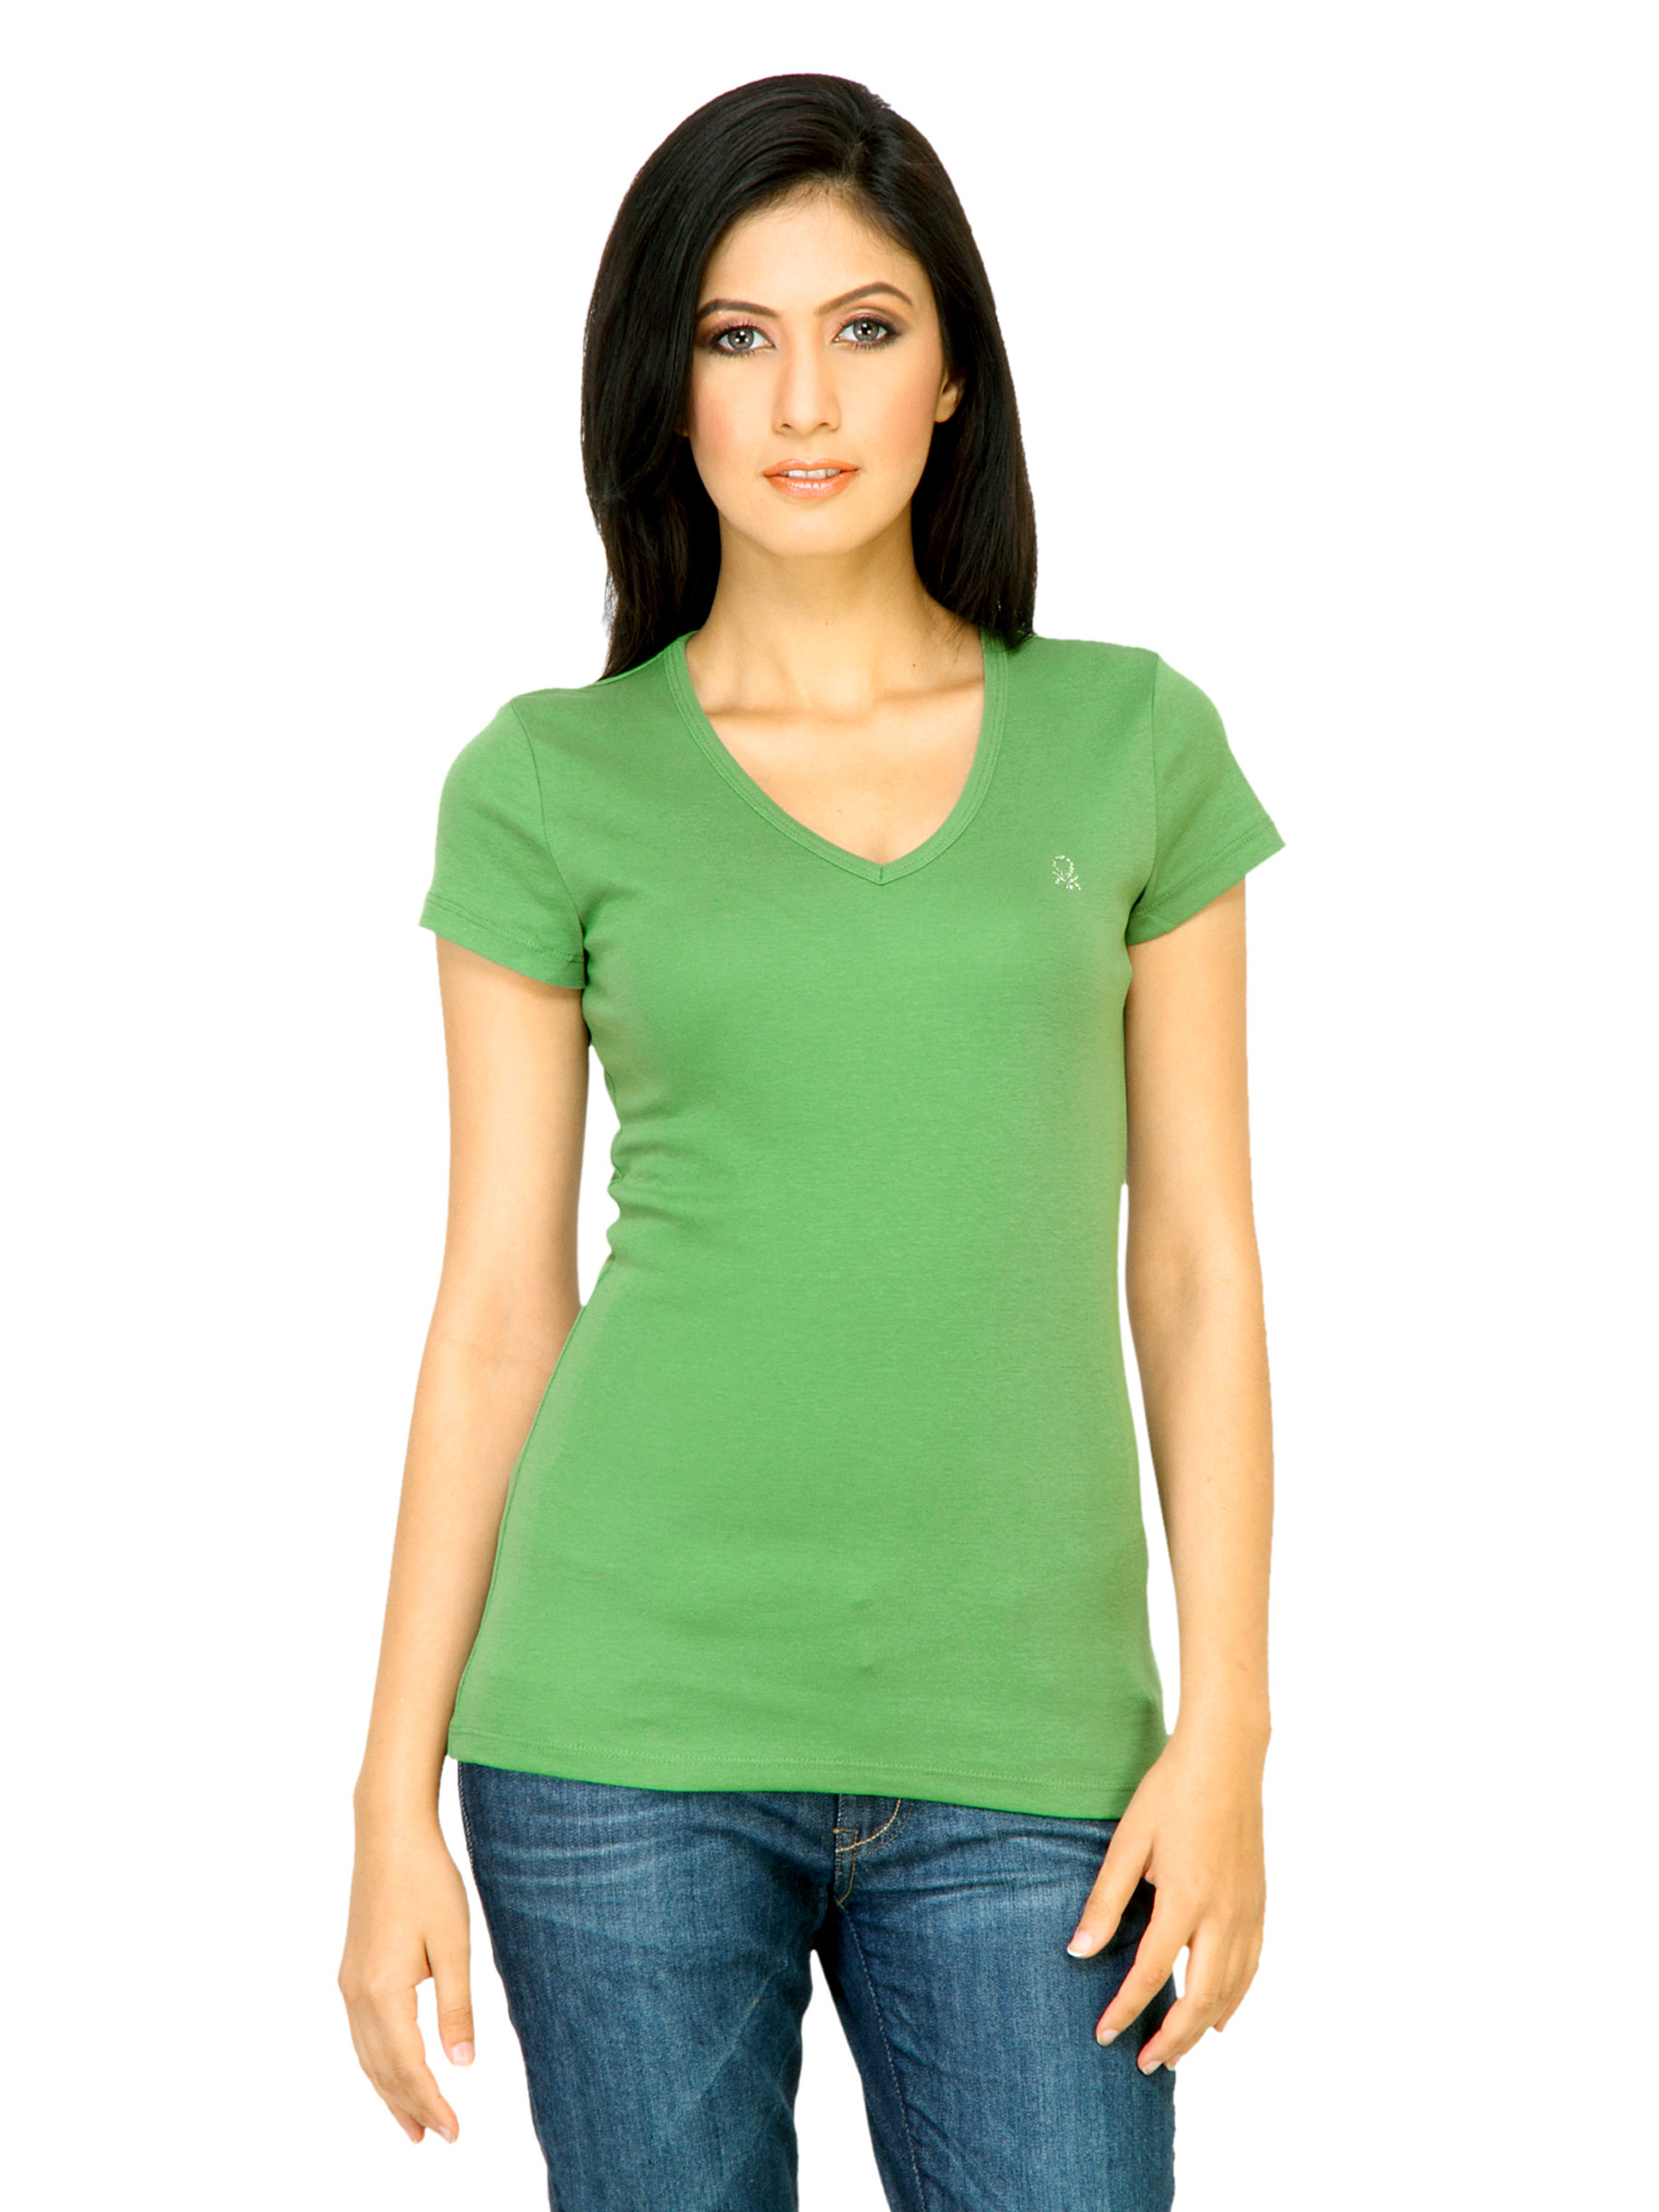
United Colors of Benetton Women Solid Green Tops
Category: Apparel / Topwear / Tops
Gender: Women
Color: Green
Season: Summer 2011
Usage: Casual